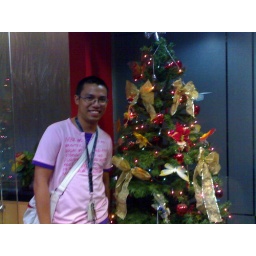
beside the lowly christmas tree at the office